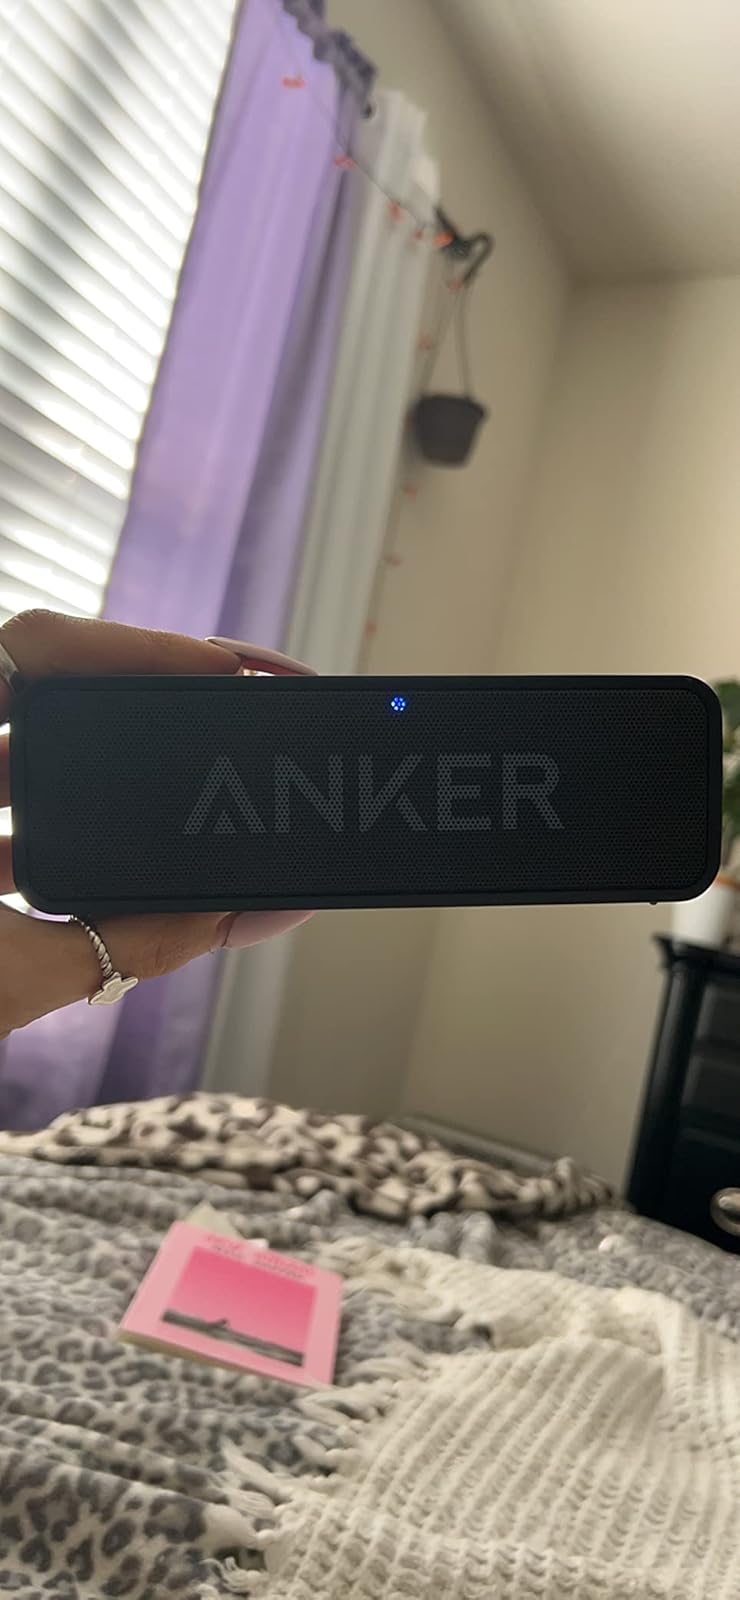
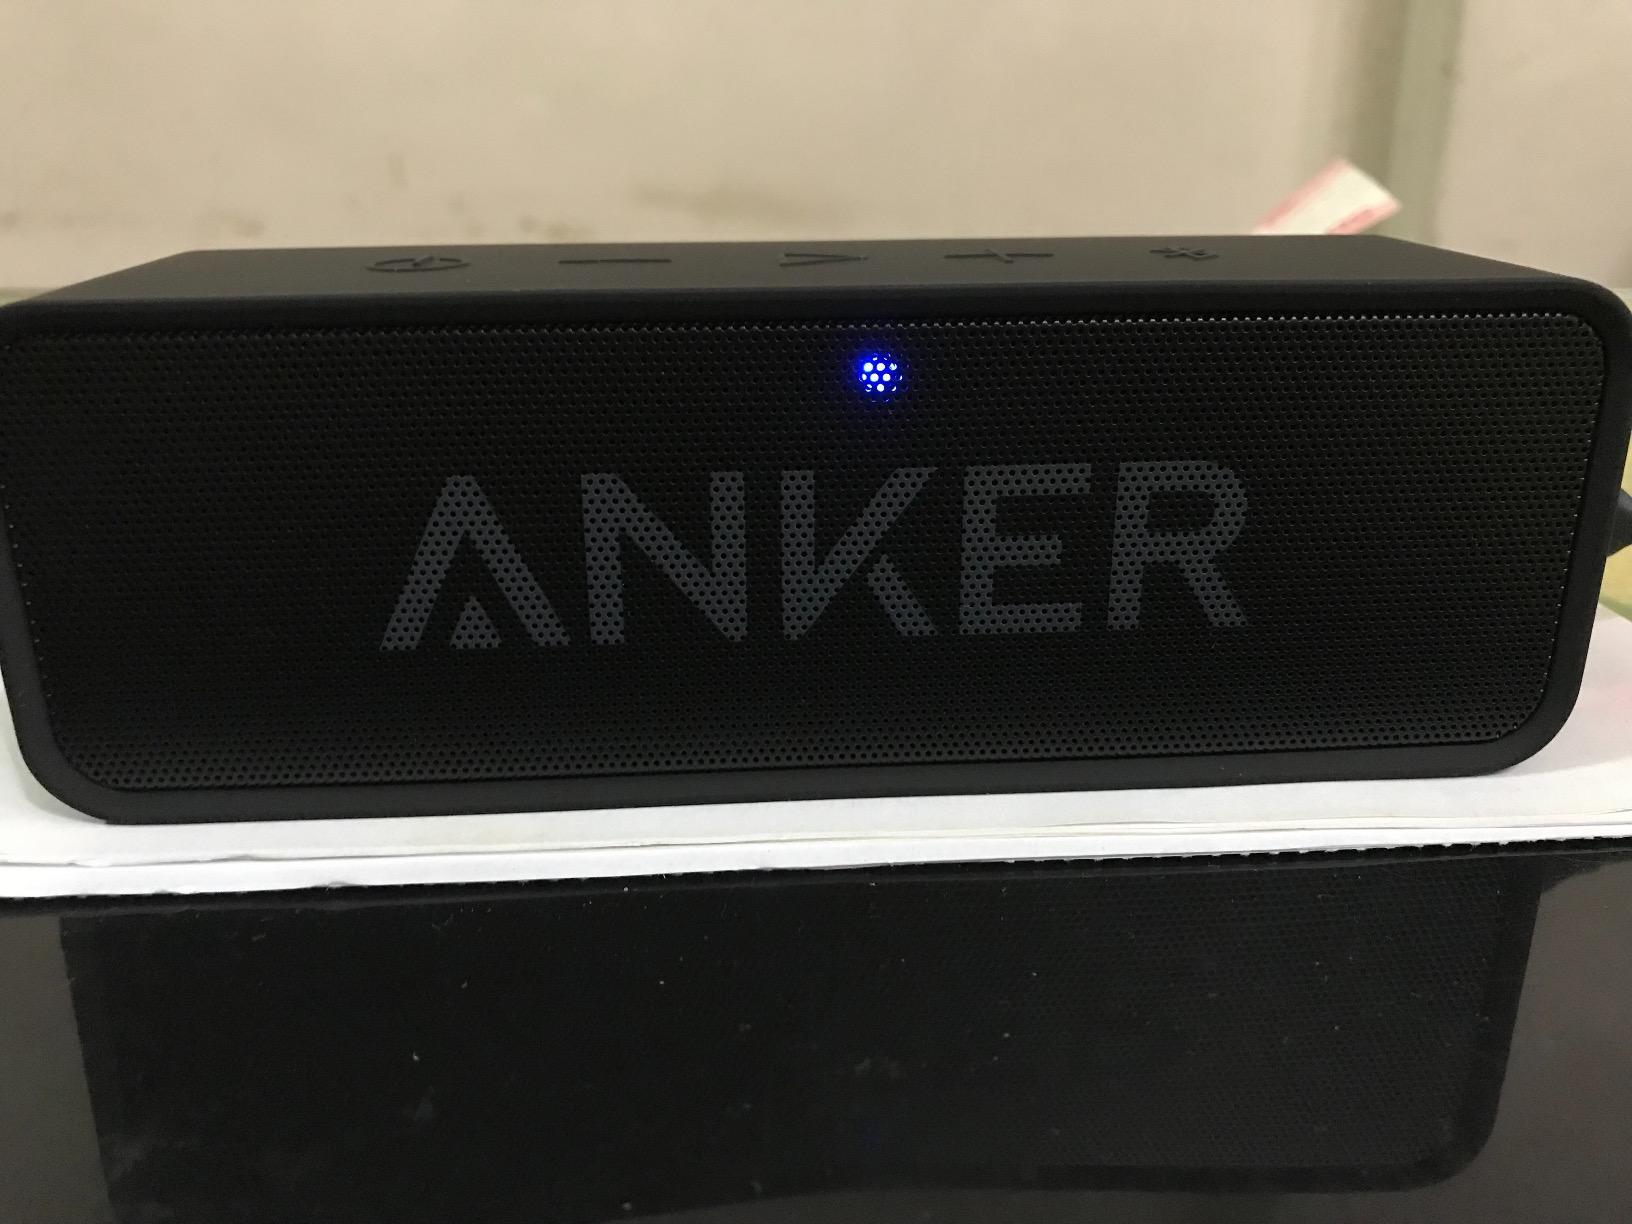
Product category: speaker
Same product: yes